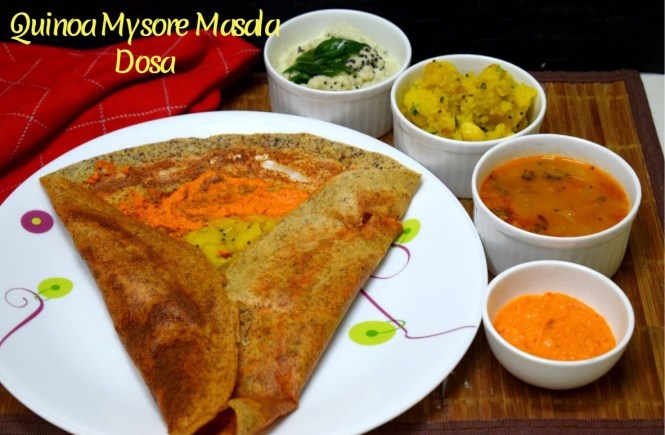
Dish: masala_dosa